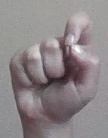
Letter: fa